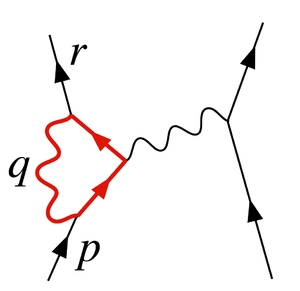
Un diagramme contribuant à la diffusion électron-électron en QED. La divergence ultraviolette de l'intégrale est logarithmique.
En théorie quantique des champs, en mécanique statistique des champs, dans la théorie des structures géométriques autosimilaires, une renormalisation se rapporte à un ensemble de techniques utilisées pour prendre la limite du continu.